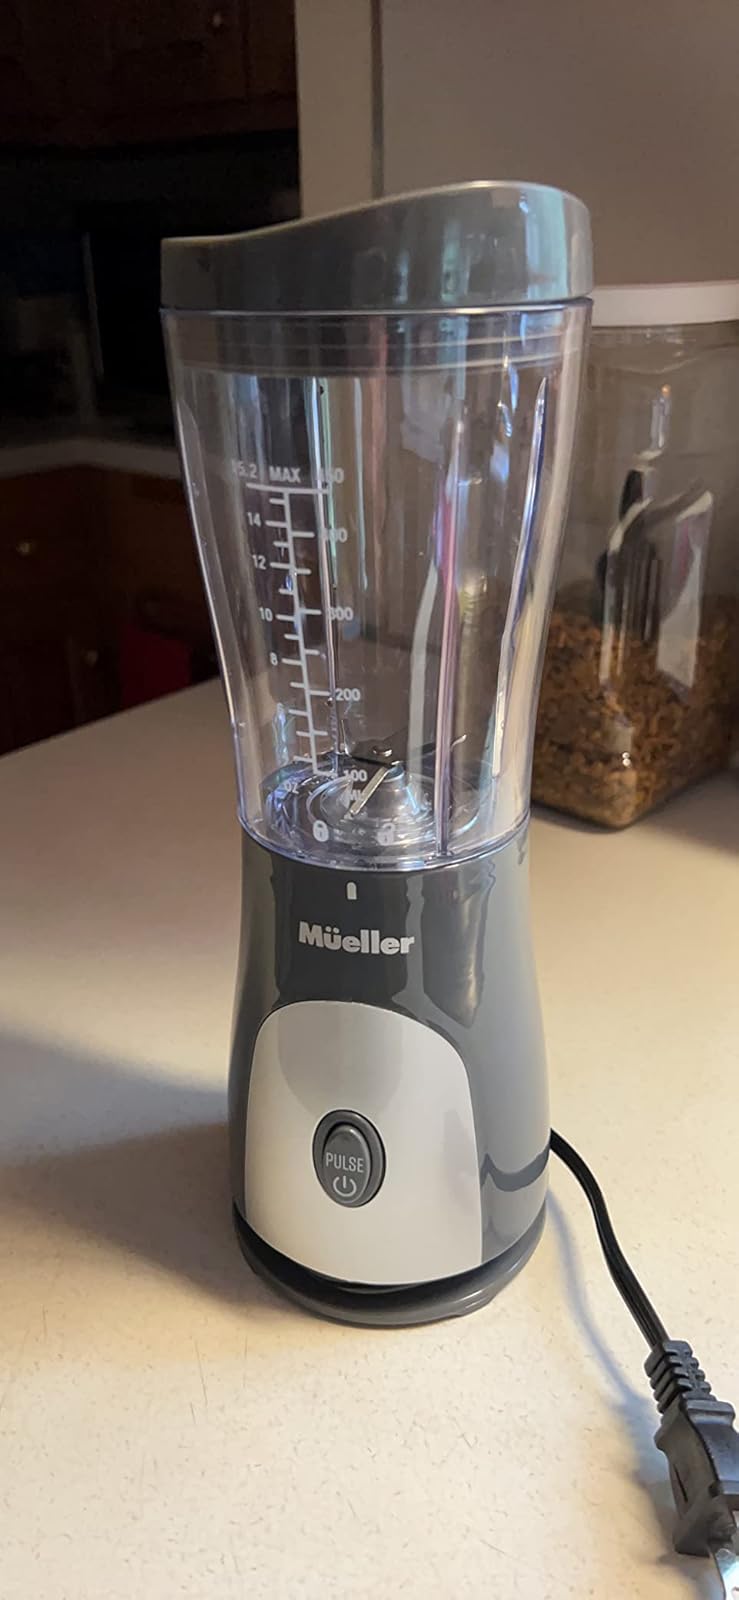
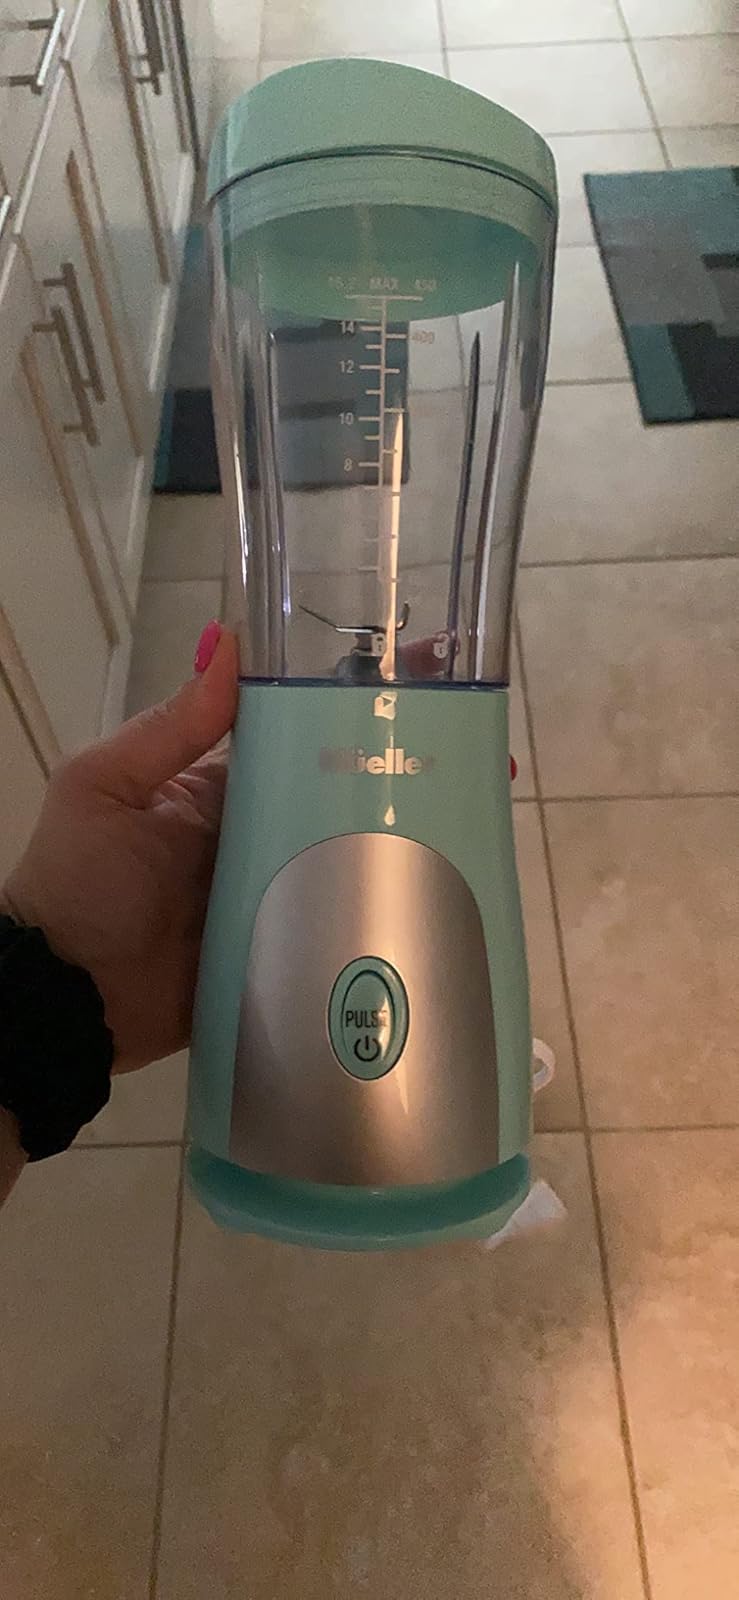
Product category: items_blender
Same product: no